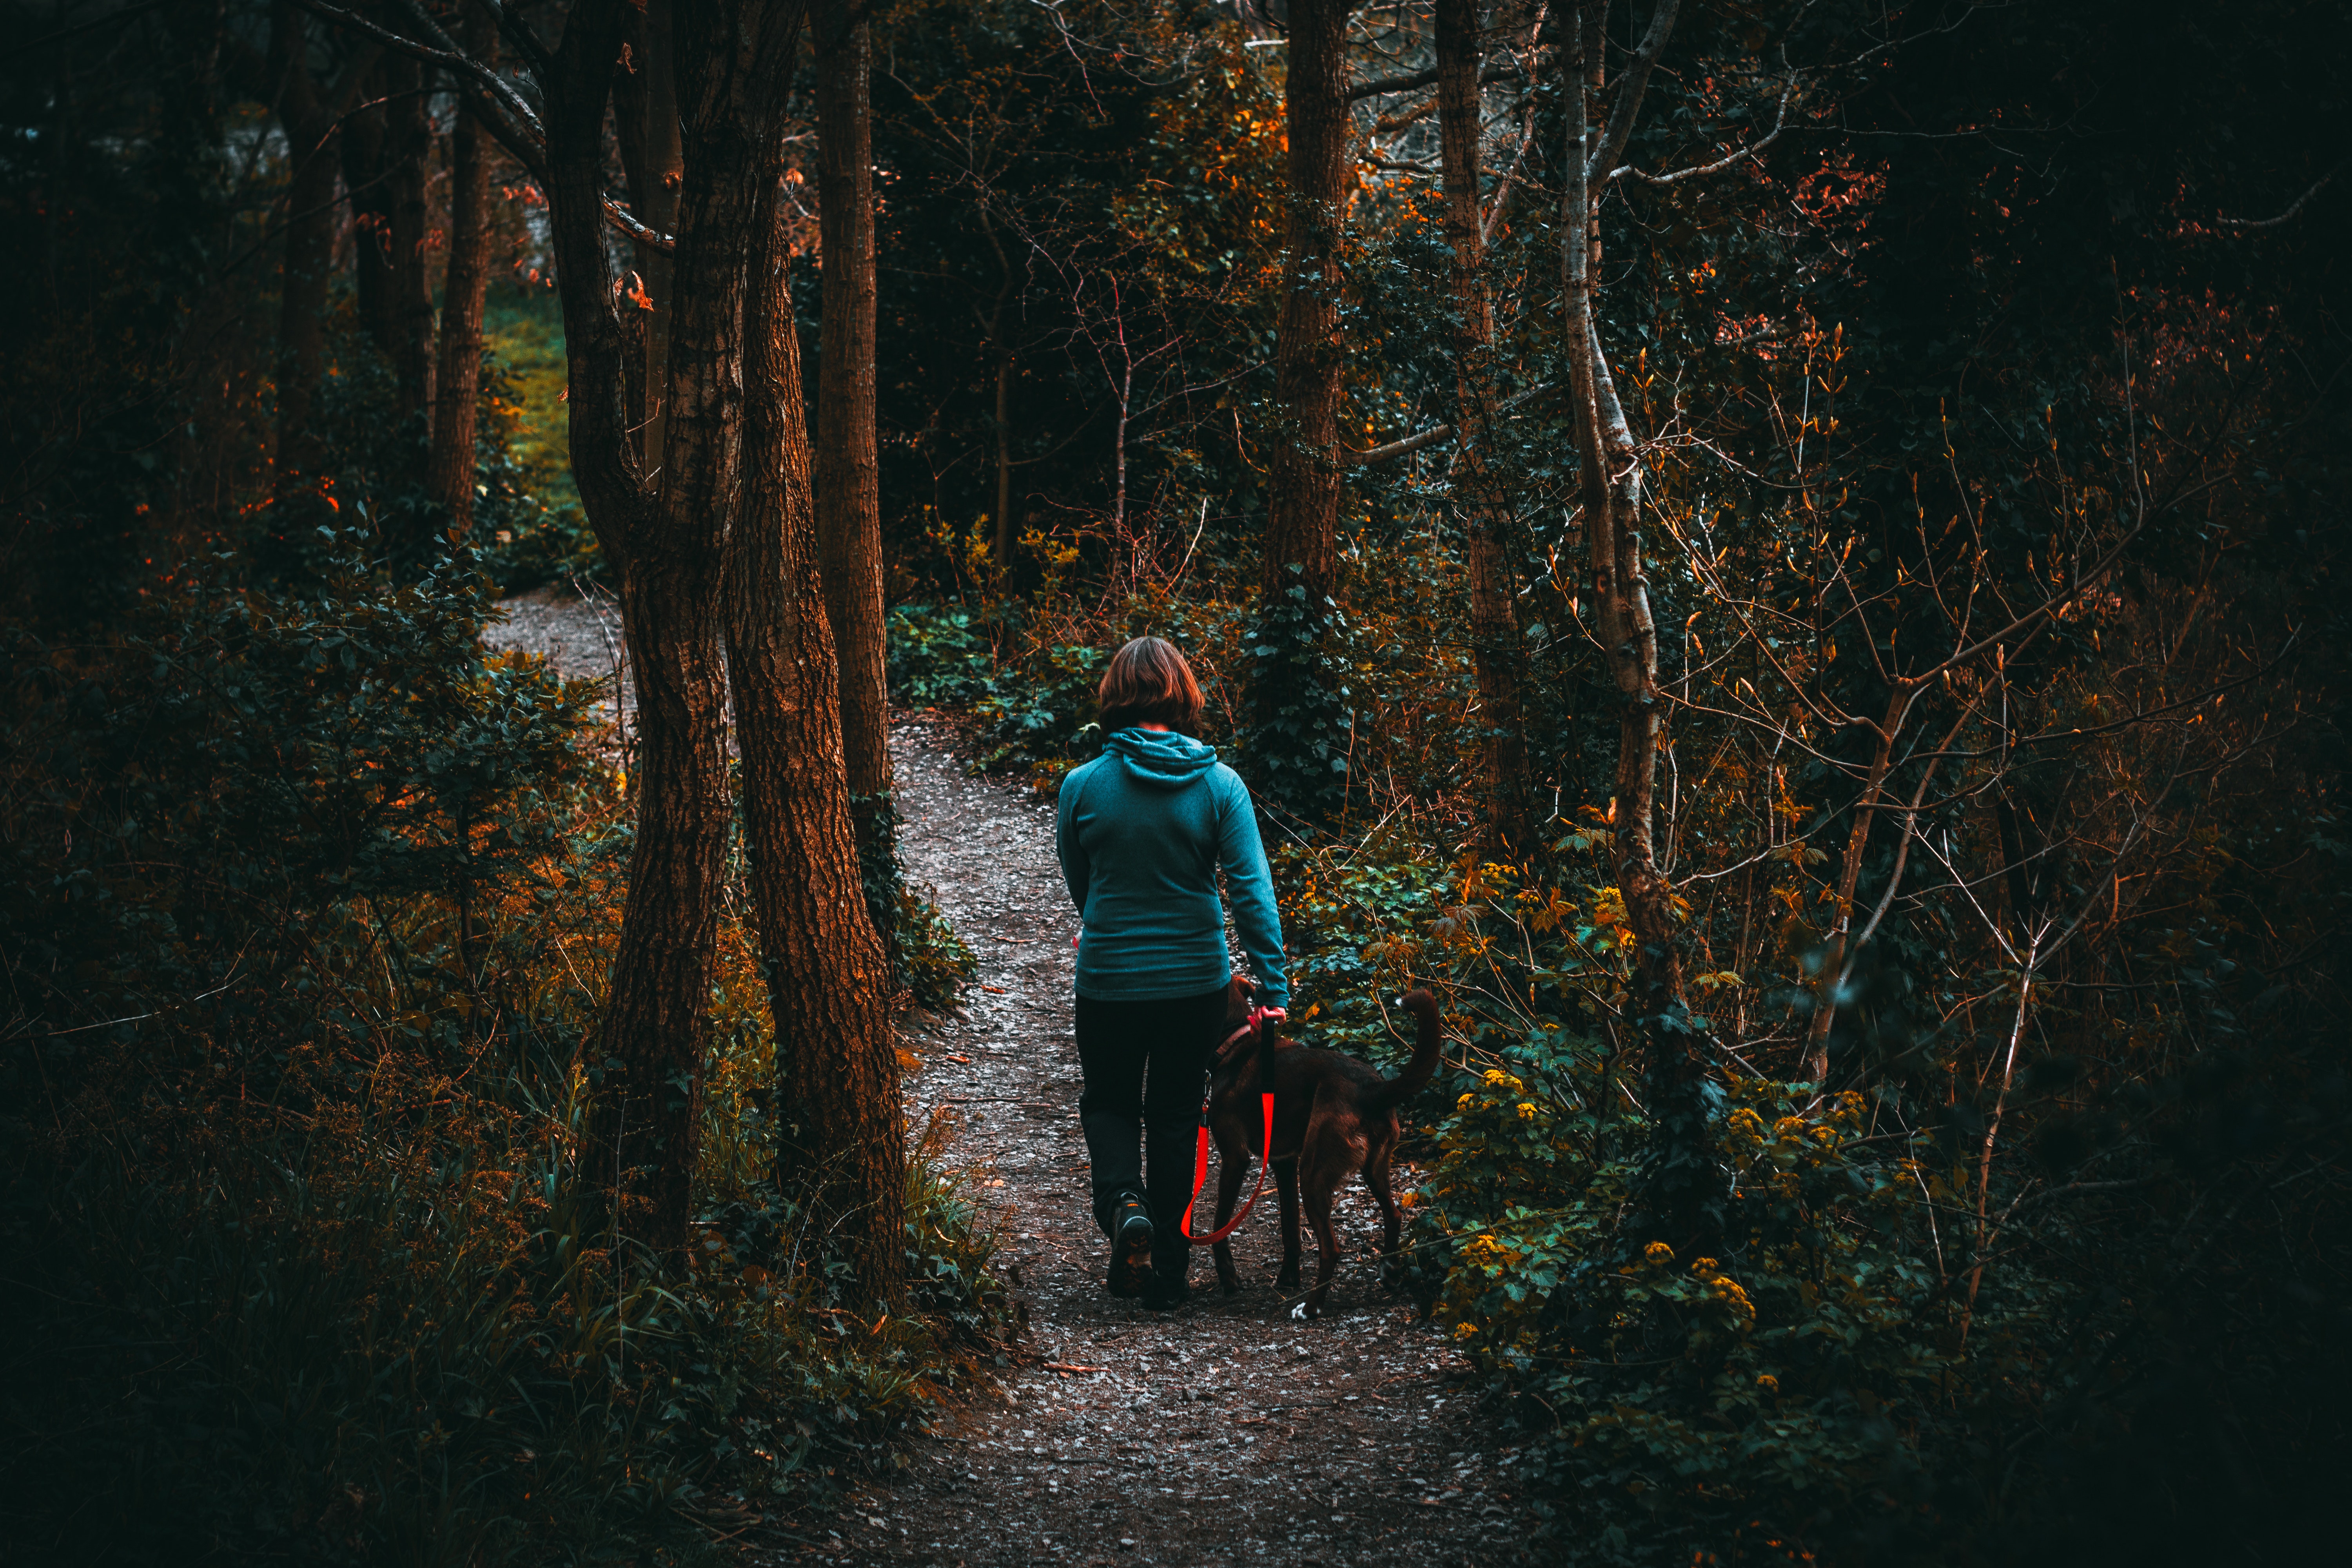
People in nature, nature, black, tree, natural environment, green, forest, woodland, light, darkness, biome, leaf, woody plant, old growth forest, trail, autumn, photography, branch, plant, grass, temperate coniferous forest, Northern hardwood forest, sunlight, recreation, vehicle, bicycle, mountain bike